Olena Shevchenko

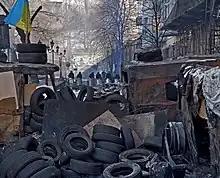
Barricades erected during Euromaidan in 2014 in Kyiv

In 2013, civil unrest interests in the country launched Euromaidan, a protest against the government decision to form closer ties with Russia and move away from Europe. Shevchenko joined with other activists in Maidan Nezalezhnosti (Independence Square), but because of her background in sport, refused to be relegated to providing food in the camp kitchen. Instead, she joined the camp security patrols, organizing and training women to keep the barricades secure. That year, the Women's March focus was on opposing pending legislation to ban abortions and criminalize homosexuality. When the government of Viktor Yanukovych finally fell in February 2014, Shevchenko expressed hope that a new era of respect for human rights would prevail.